2013–14 Port Vale F.C. season

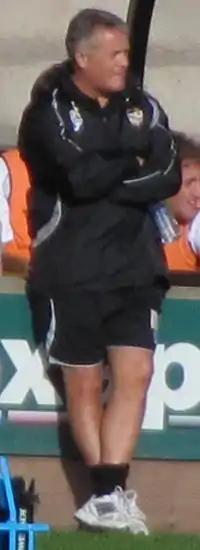
Manager Micky Adams.

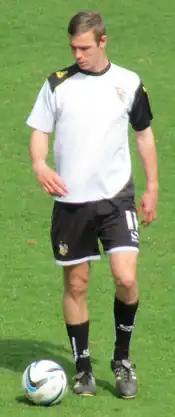
Tom Pope finished as top-scorer with 16 goals.

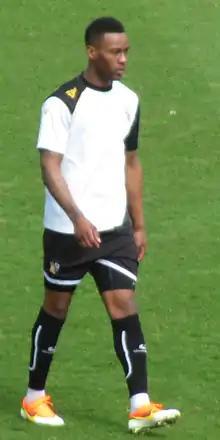
Jennison Myrie-Williams scored 10 goals in 45 appearances.

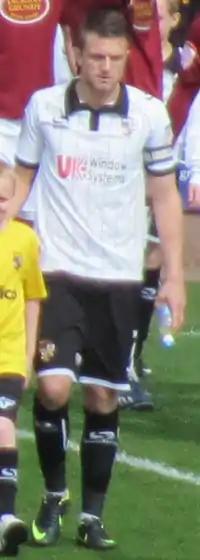
Doug Loft left the club in the summer.

Manager Micky Adams' first signing of the season was winger Kaid Mohamed, who stepped up to League One from League Two play-off semi-finalists Cheltenham Town; he was seen as a replacement for departing left-winger Ashley Vincent. Also joining the club were Preston North End defender Chris Robertson, Southend United forward Gavin Tomlin, and Sheffield Wednesday central midfielder Chris Lines. Liam Dickinson joined the Vale on trial for the second summer in a row, and again left without a contract after failing to prove his fitness. Adams, known for his gruelingly tough pre-season workouts, did not disappoint and left his players exhausted following their trip to Ireland. Following the trip, Anthony Griffith re-joined the club after securing his exit from League One rivals Leyton Orient. Mathias Kouo-Doumbé, Paul Reid and Ben Parker joined the club on trial, as Vale desperately needed more defensive cover. However, the sixth signing of the summer was revealed as former Stoke City left-back Carl Dickinson, who secured his release form Watford in order to join the Vale. Chairman Norman Smurthwaite then told fans that there were to be no new signings as the club's wage bill was now up to 60 per cent of turnover – the maximum allowed under the Football League's new Financial Fair Play rule. When asked what he though about Port Vale being one of the bookmakers favourites for relegation, Adams mused that ""you never see a bookie on a bike do you? They’ve always got Jags and Mercs"".